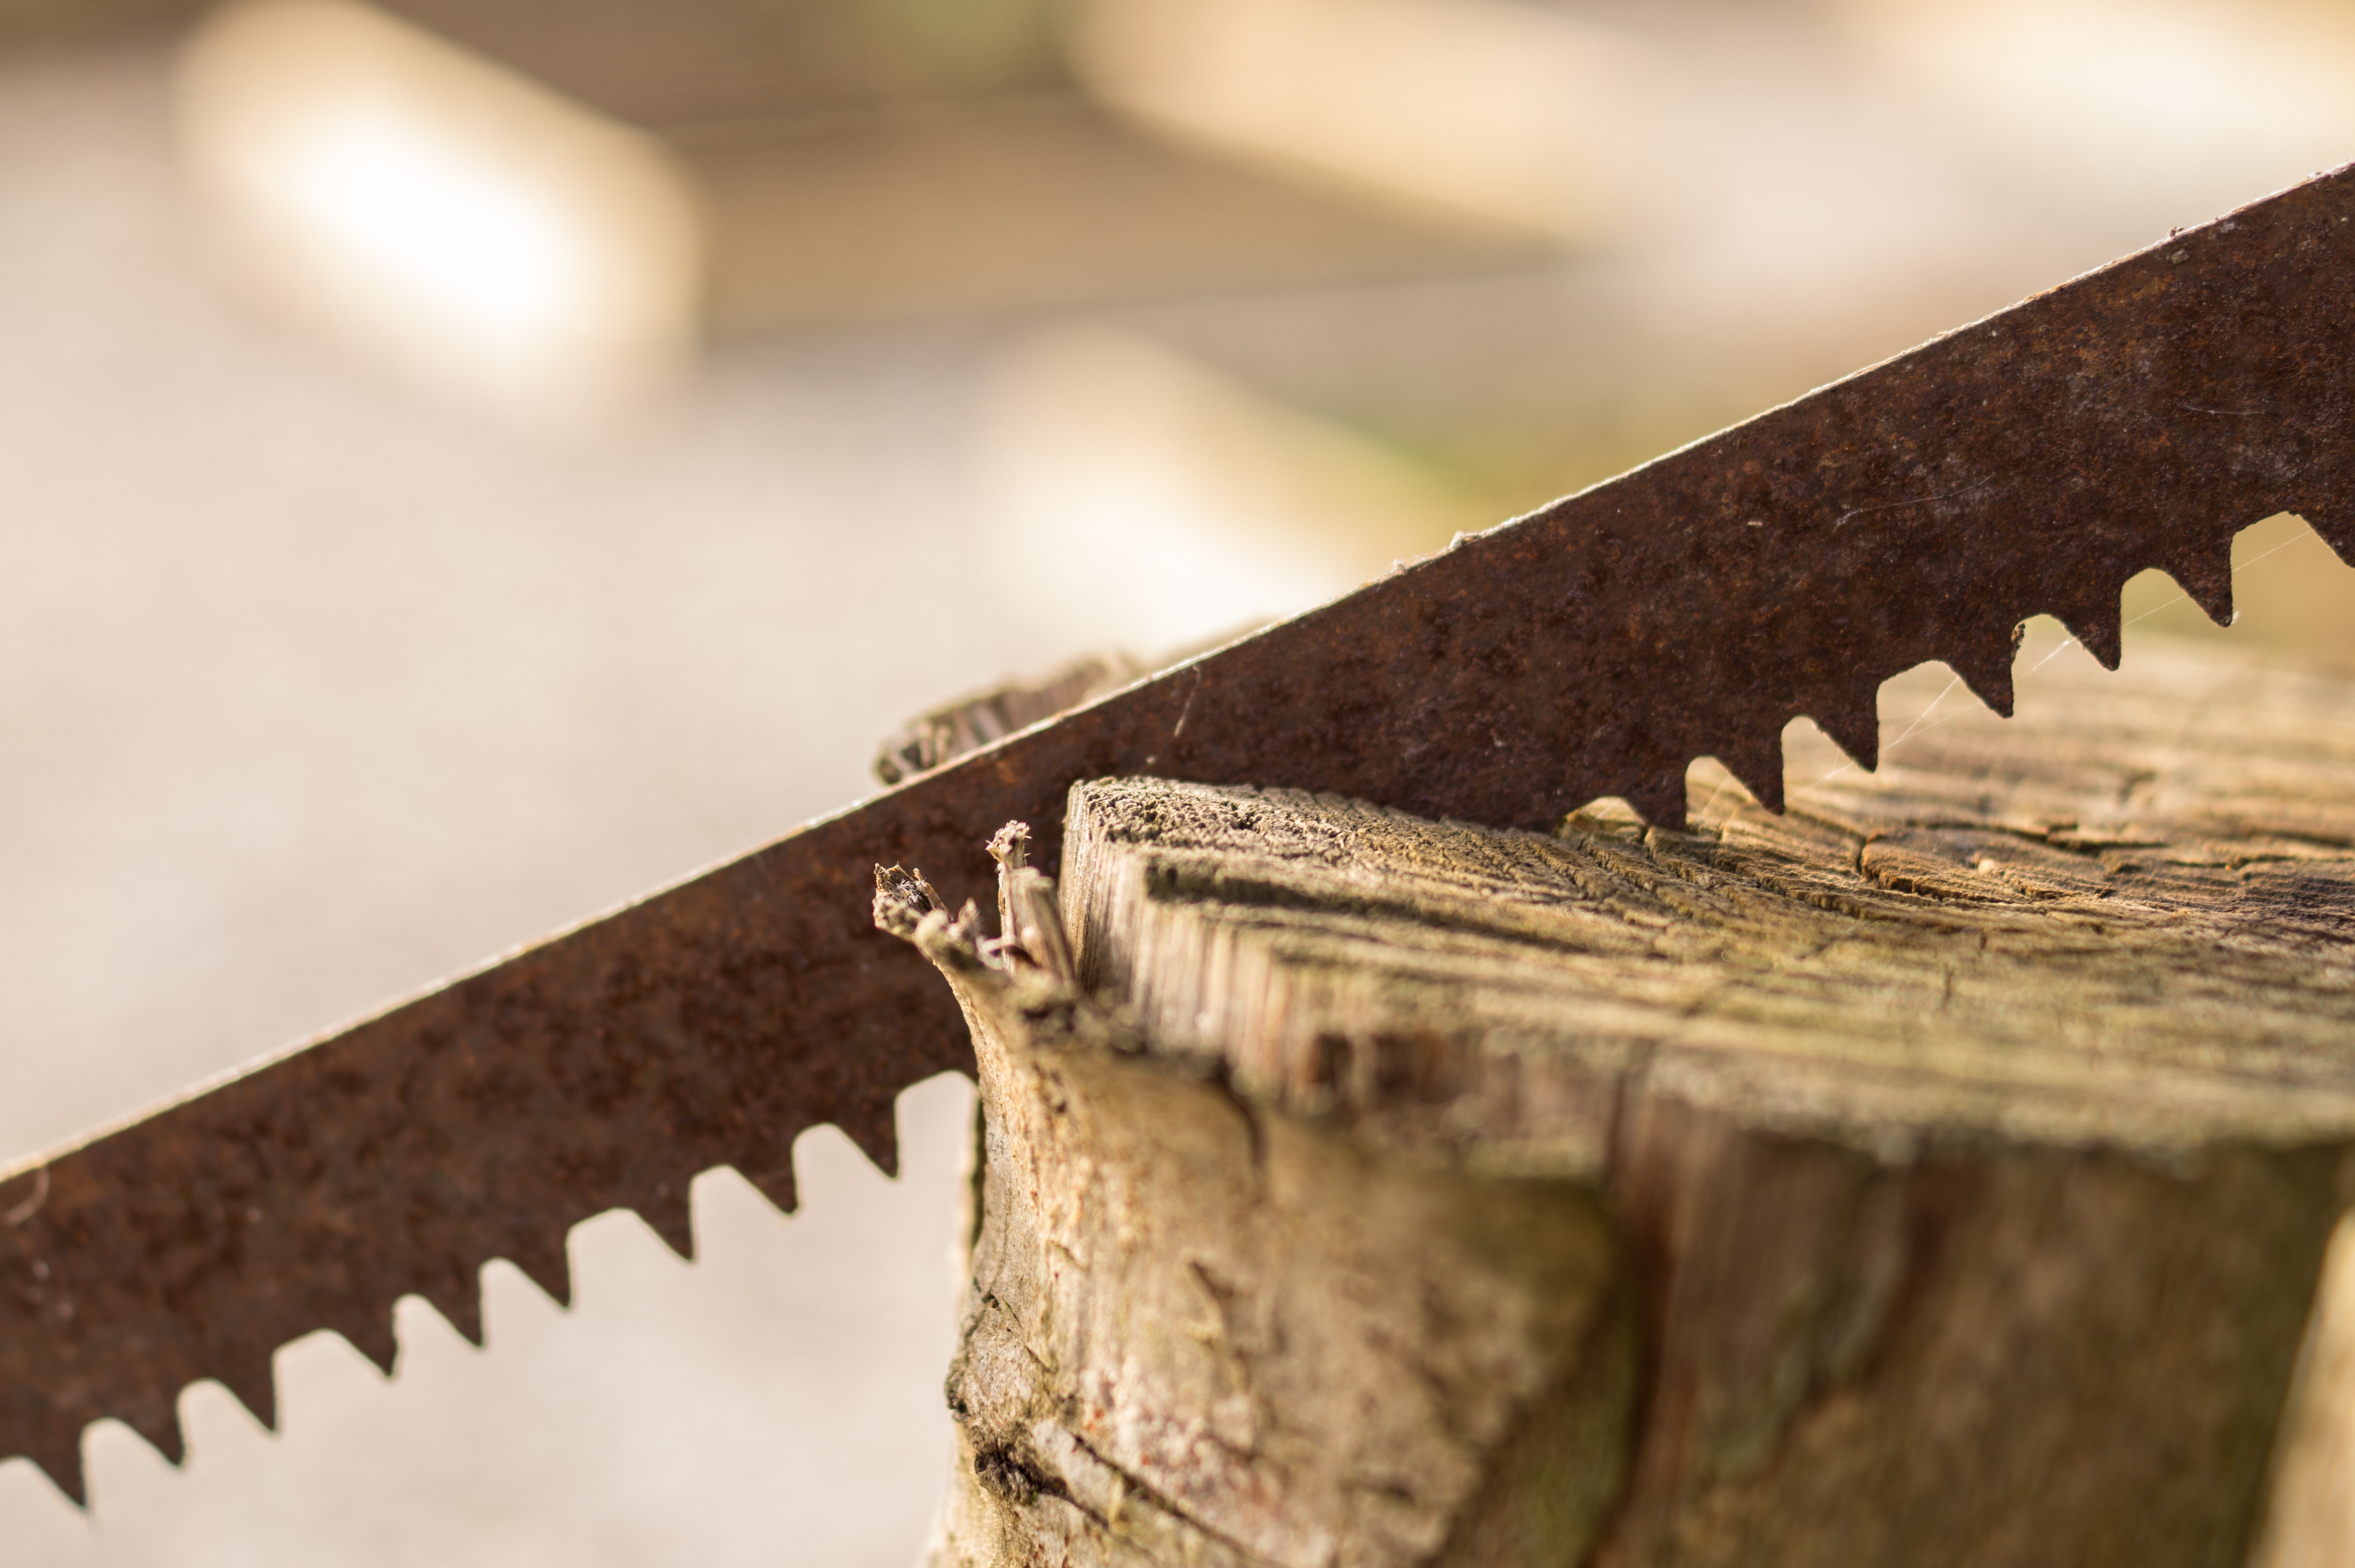
wing, wood, rust, lumber, saw, close up, iron, carving, macro photography, sawteeth